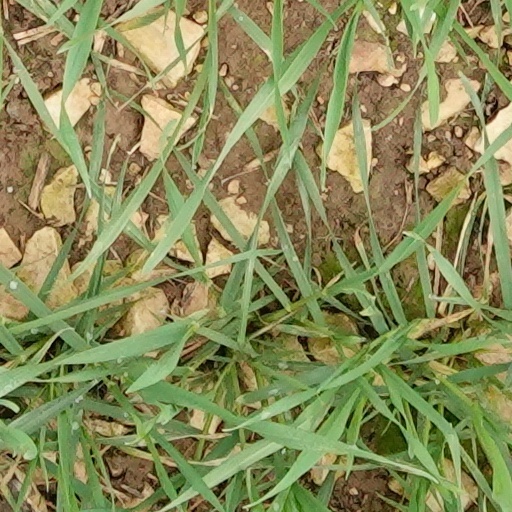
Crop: wheat